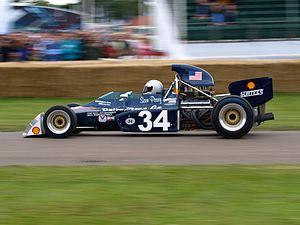
Sam Posey, né le 26 mai 1944 à New York, est un pilote automobile américain.